Linnaean taxonomy

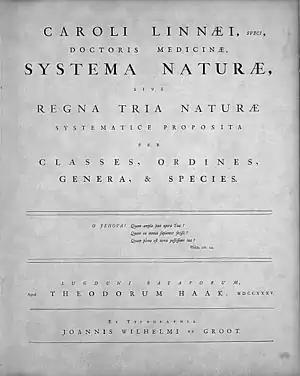
The title page of "Systema Naturae", Leiden (1735)

Linnaean name also has two meanings, depending on the context: it may either refer to a formal name given by Linnaeus (personally), such as "Giraffa camelopardalis" Linnaeus, 1758; or a formal name in the accepted nomenclature (as opposed to a modernistic clade name).